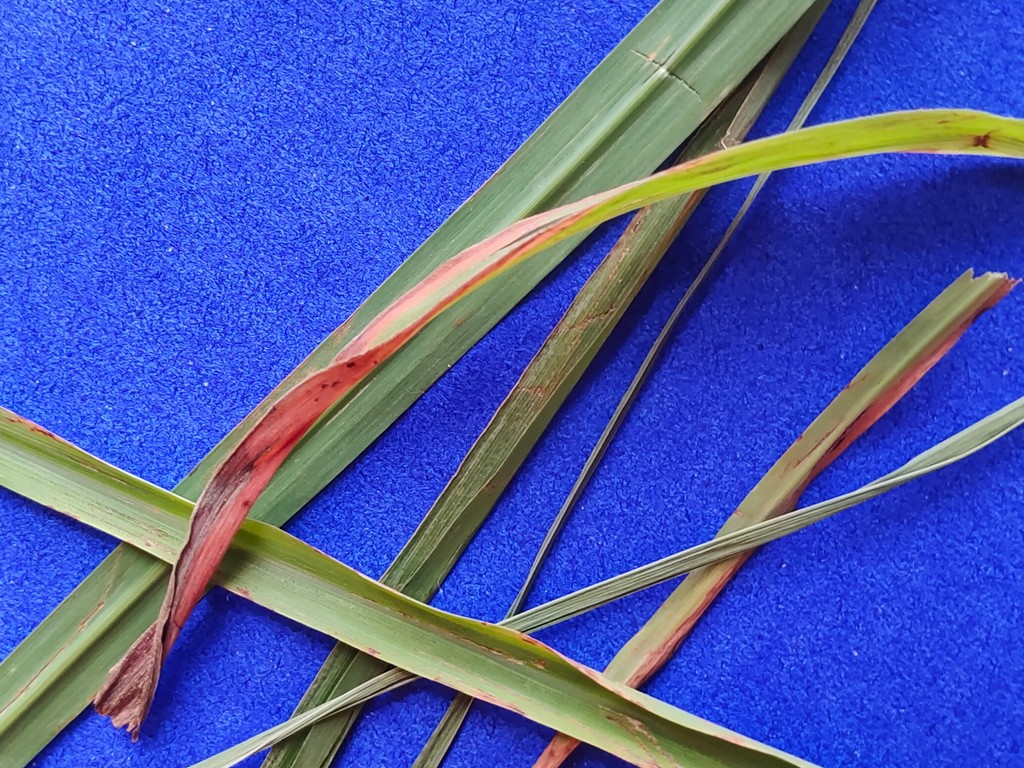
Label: Unhealthy